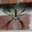
Label: spider